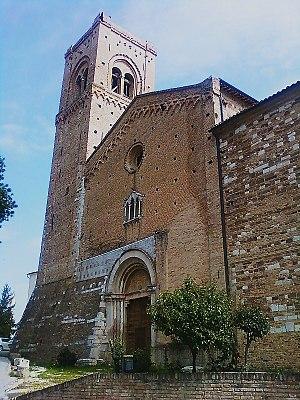
Les Marches historiquement incluses dans l'histoire des États pontificaux, sont un territoire riche en Cathédrales, Eglises et Abbayes ou Collégiales de différents ordres religieux. La plus grande partie des édifices ici recensés étant de style composite, nous avons choisi de catégoriser les ouvrages en fonction du style prédominant.